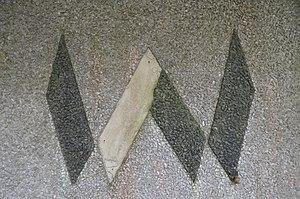
Ancien charbonnage de Xhawirs à fr:Herve, Belgique
La Société anonyme des Charbonnages de Wérister est une ancienne société d'exploitation de charbonnages de la région belge de Liège.